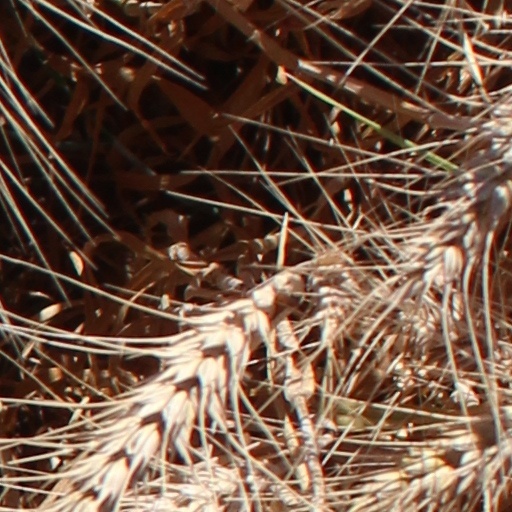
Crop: wheat